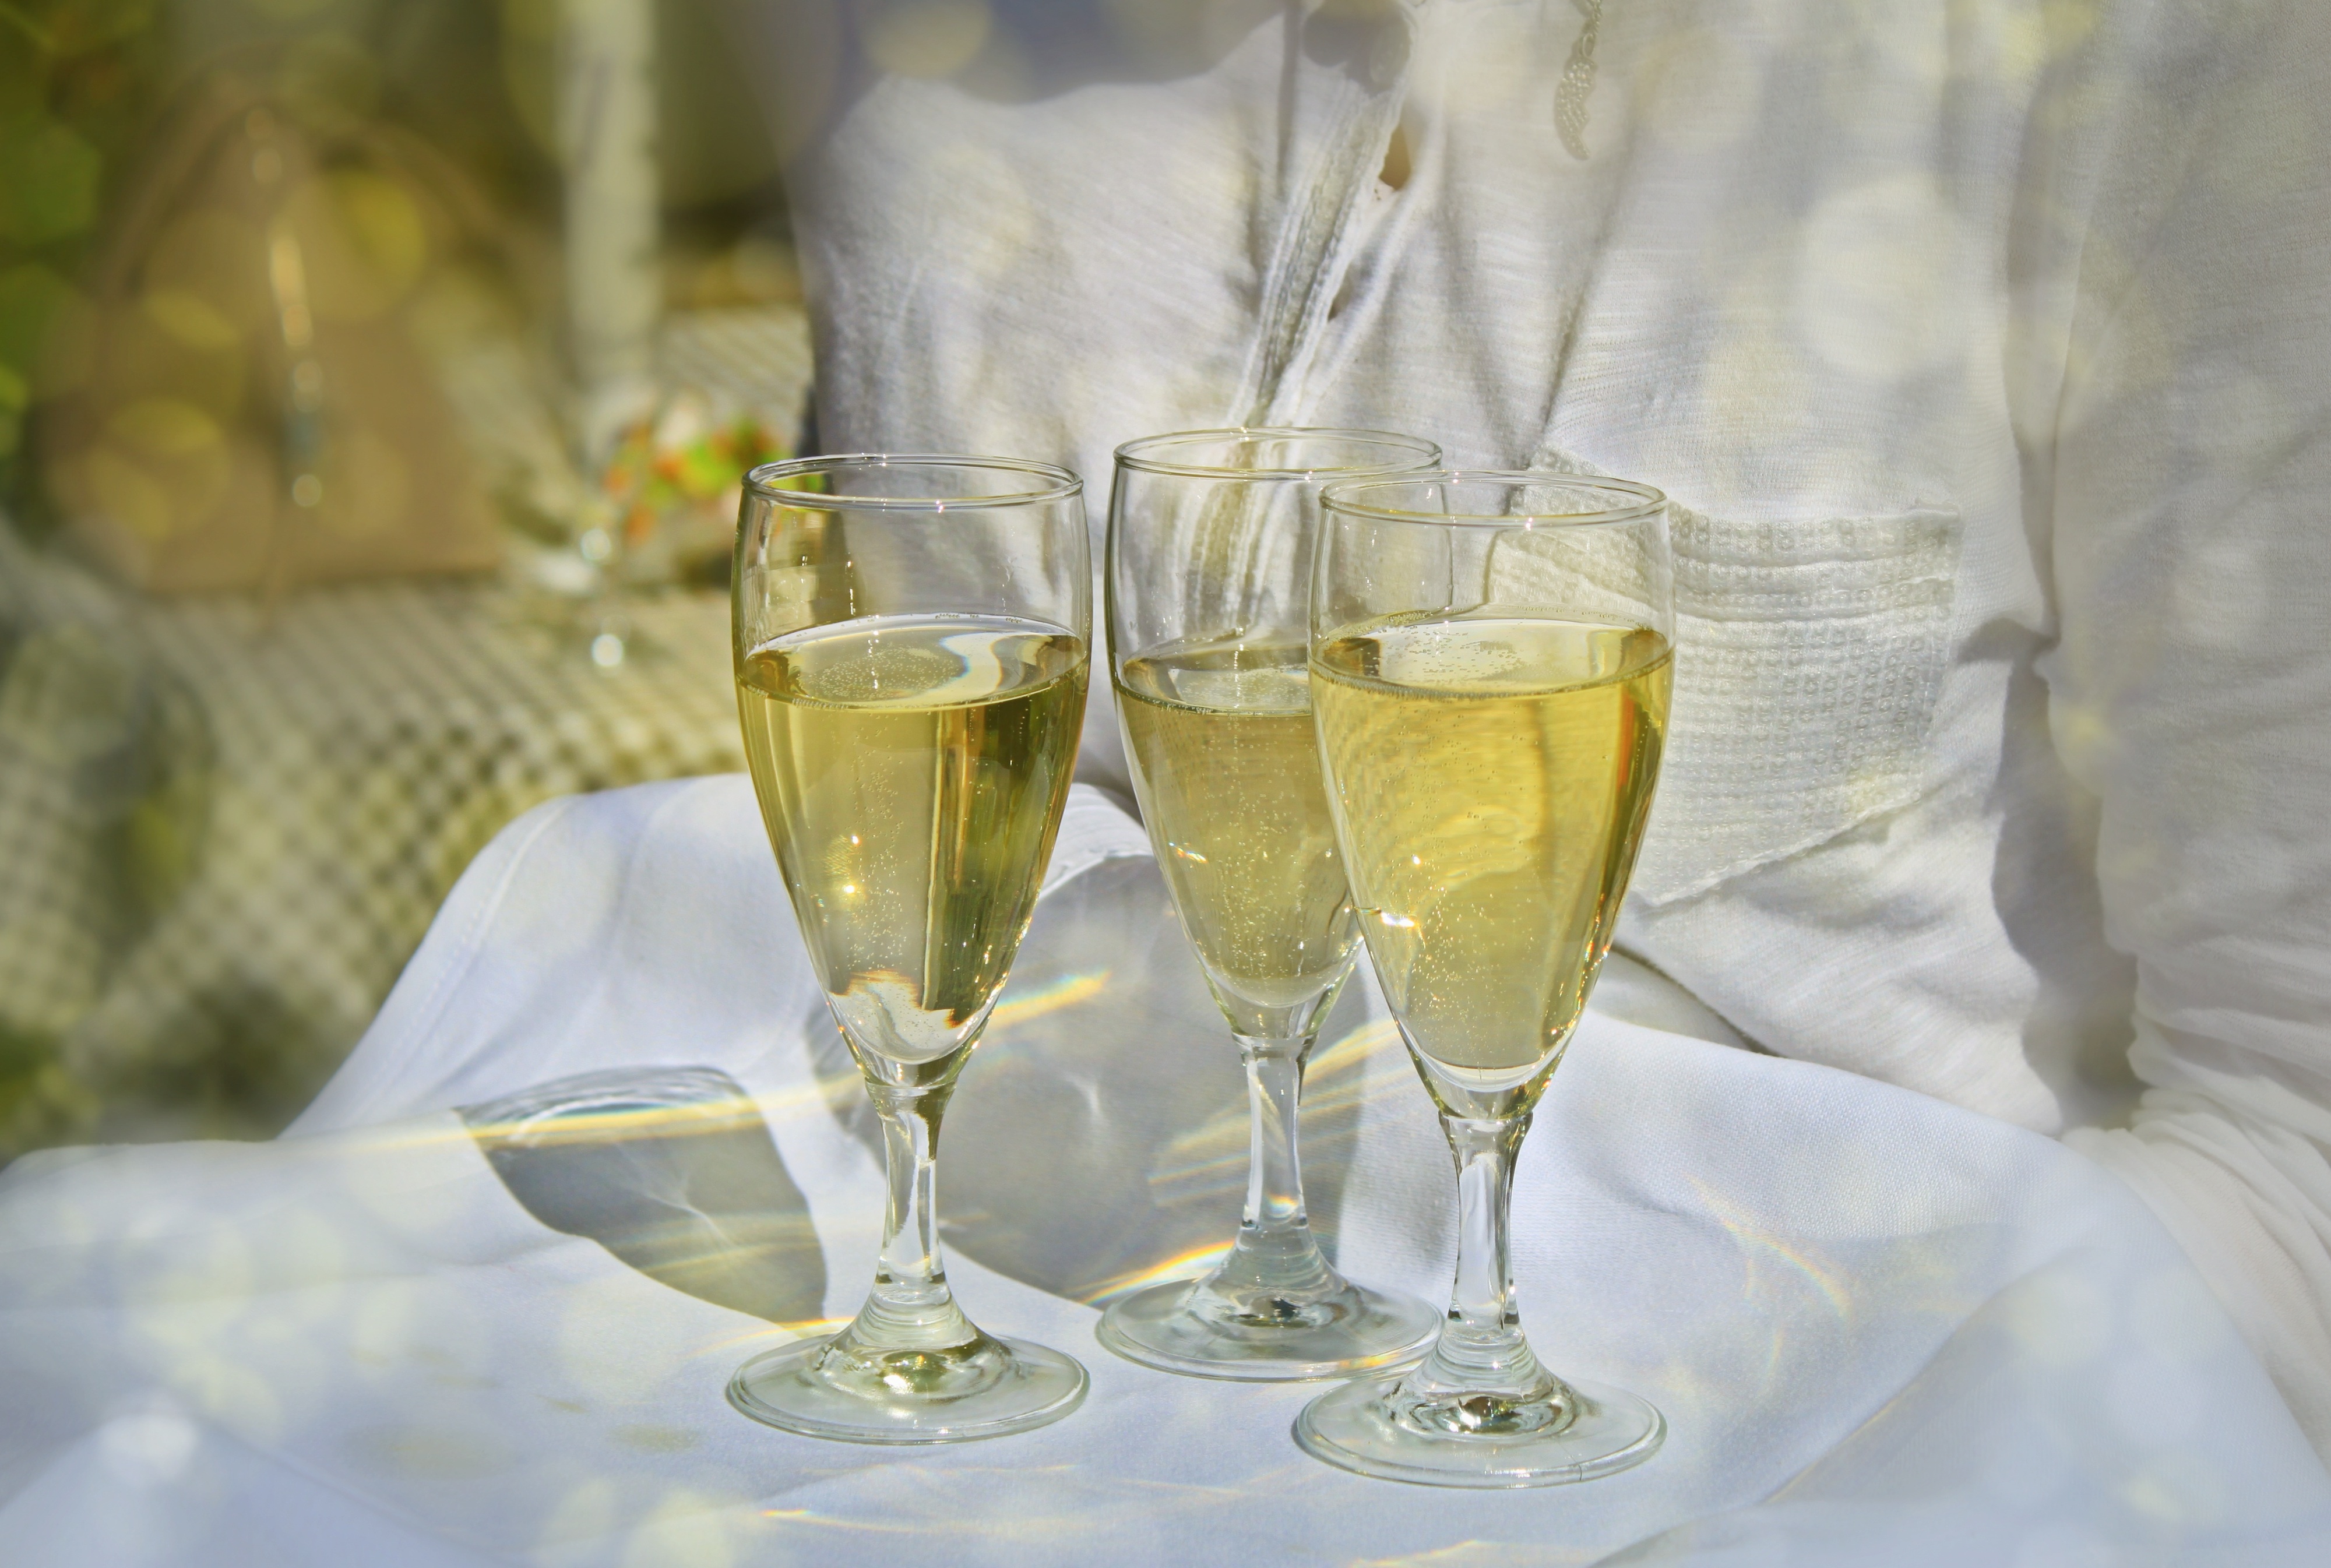
wine, sunlight, glass, socializing, celebration, drink, yellow, waiter, alcohol, celebrate, wine glass, alcoholic, cool image, glasses, party, refreshment, hell, champagne, cool photo, enjoy, benefit from, friendly, flares, abut, prost, white wine, operation, champagne glasses, stemware, alcoholic beverage, drinkware, champagne stemware